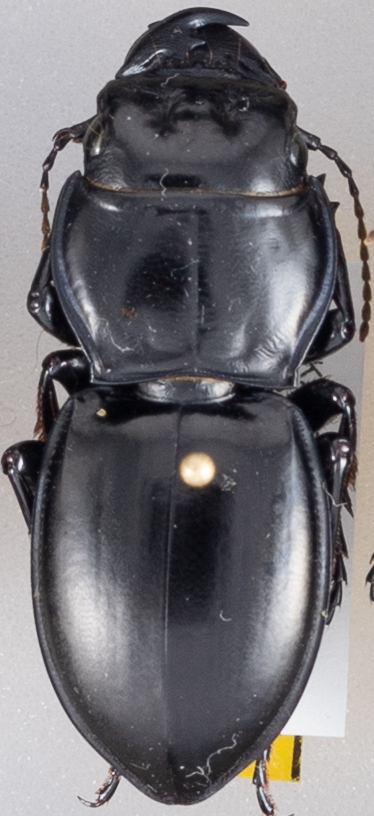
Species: Pasimachus californicus
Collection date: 2022-07-18
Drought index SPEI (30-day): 0.63
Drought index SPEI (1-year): -0.1
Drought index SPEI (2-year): -0.142